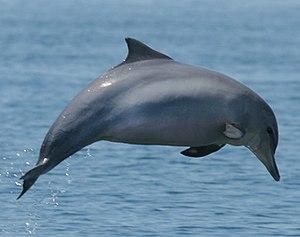
Cette liste commentée recense la mammalofaune en Guyane. Elle répertorie les espèces de mammifères guyanais actuels et celles qui ont été récemment classifiées comme éteintes. Cette liste comporte 250 espèces réparties en douze ordres et 43 familles, dont quatre sont « en danger », sept sont « vulnérables », cinq sont « quasi menacées » et 27 ont des « données insuffisantes » pour être classées.